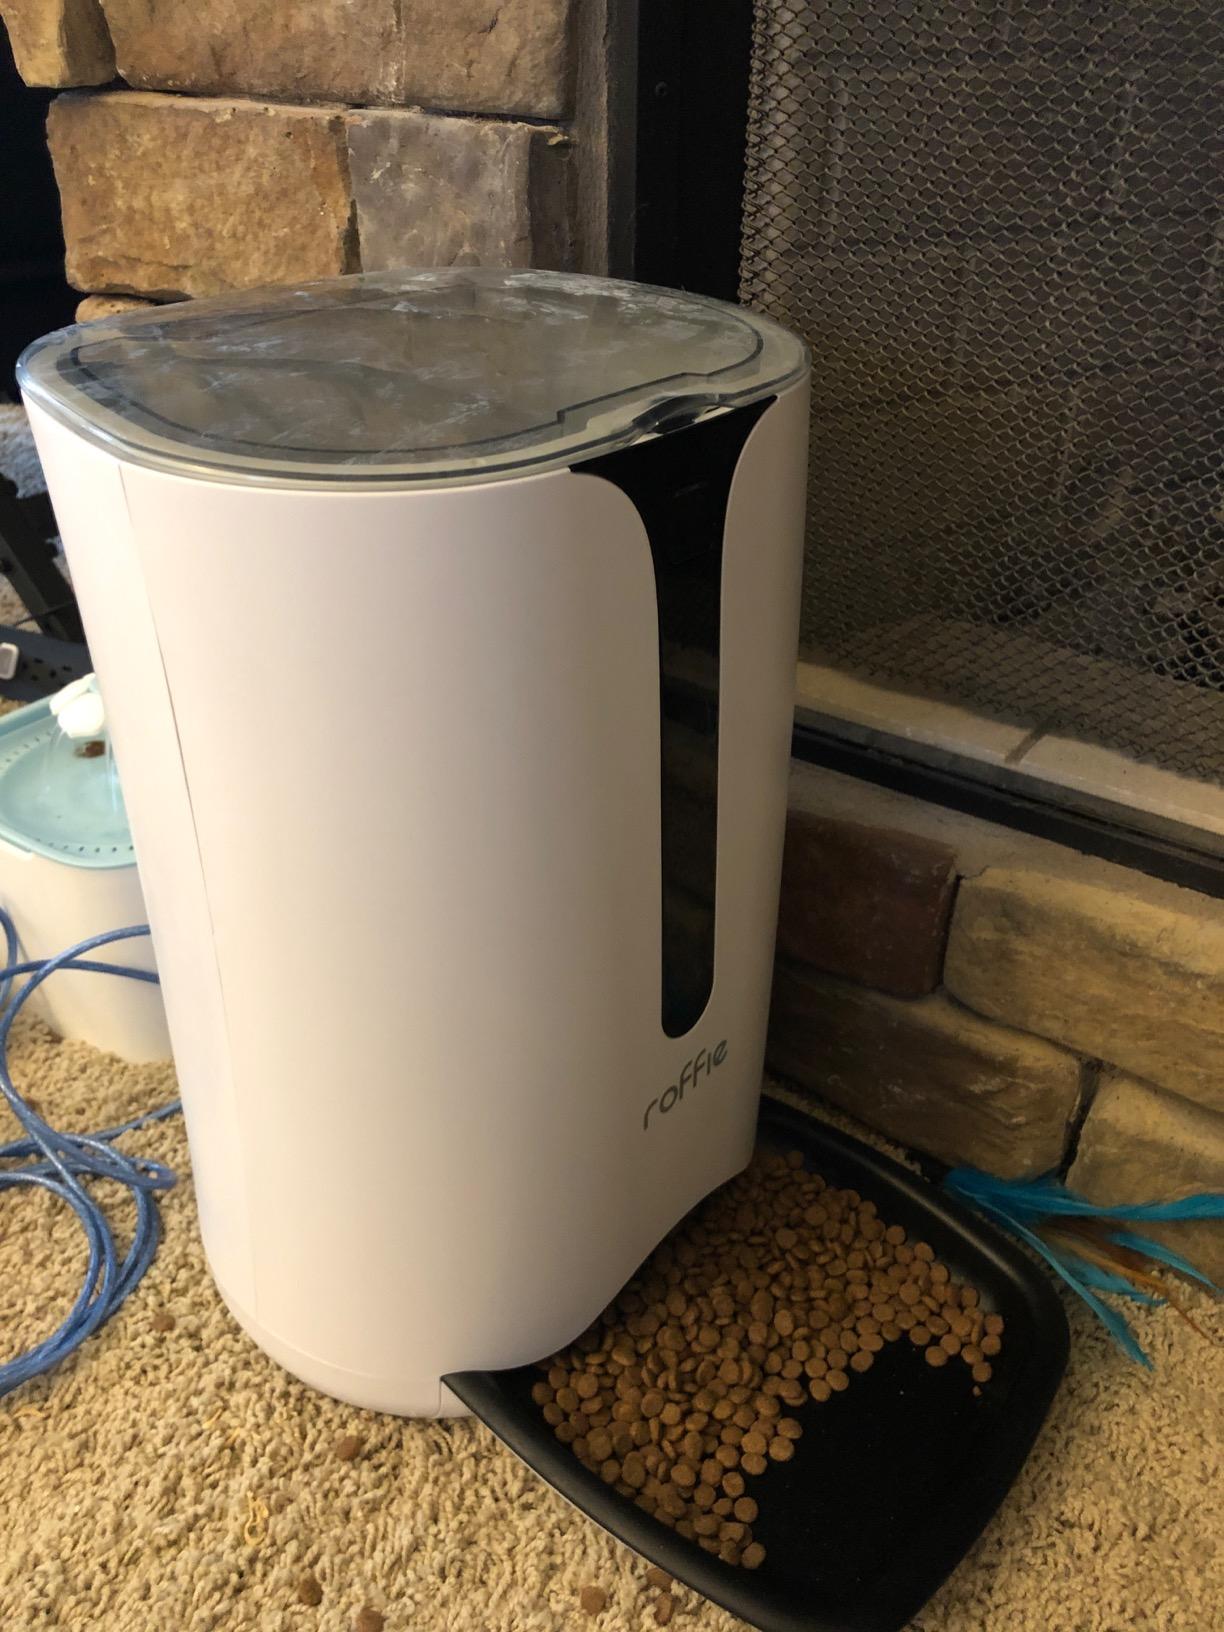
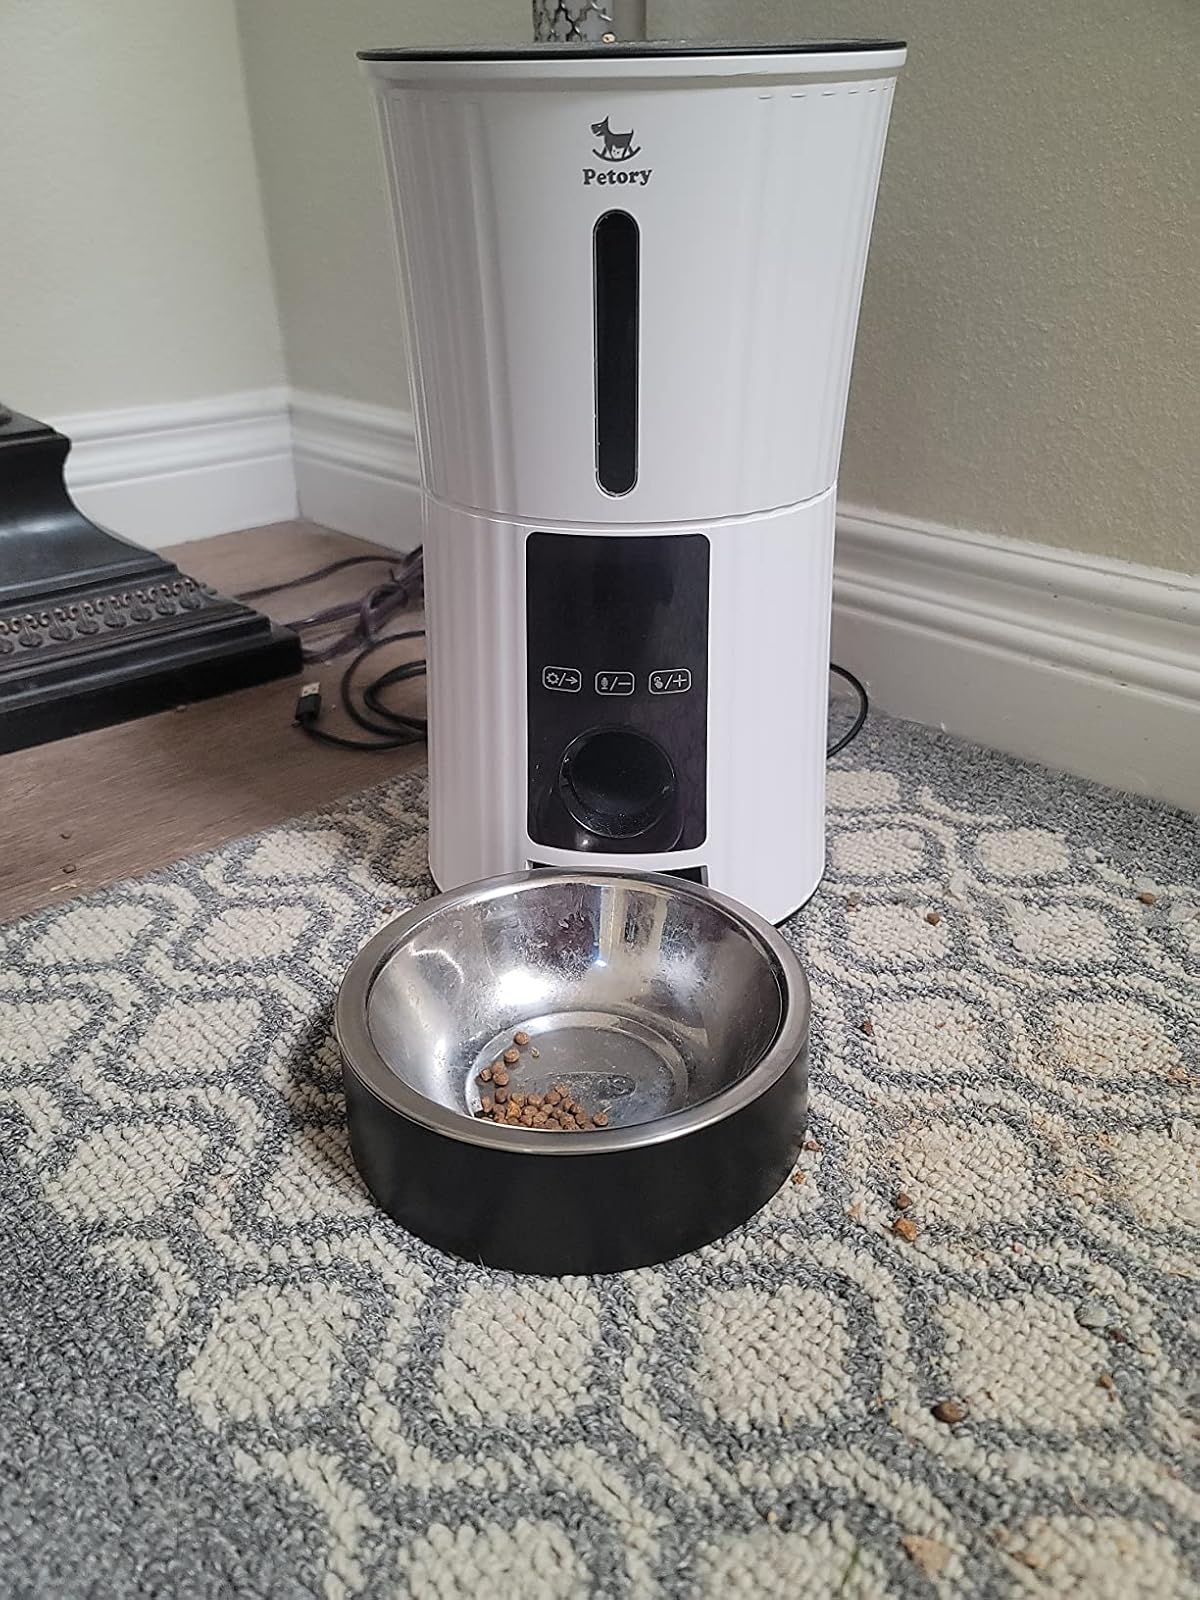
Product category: items_feeder
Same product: no